Fires of Faith

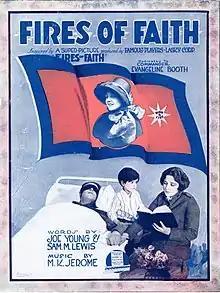
Film still on sheet music cover

Fires of Faith is a 1919 American silent drama film directed by Edward José and written by Beulah Marie Dix and Charles E. Whittaker. The film stars Catherine Calvert, Eugene O'Brien, Rubye De Remer, Helen Dunbar, Theodore Roberts, Charles Ogle, and Clarence Geldart. The film with a plot concerning The Salvation Army and World War I was released on August 3, 1919, by Paramount Pictures.